Princeton Law School

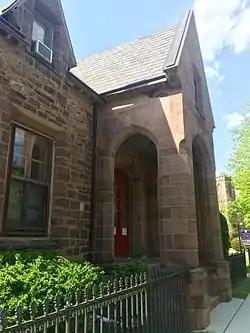
Ivy Hall, built to house the law school, later home to The Ivy Club, to which it gave its name, and now home to the choir of Trinity Church, Princeton

The Law School at the College of New Jersey (now Princeton University) was a department of Princeton University from 1847 until 1852.